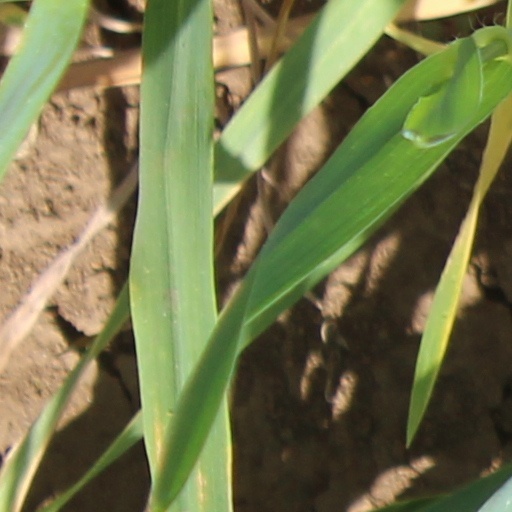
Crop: wheat